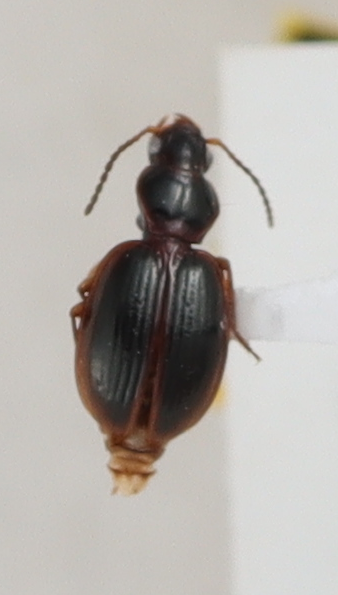
Scientific name: Mecyclothorax konanus
Plot: 17
Trap: W
Collected: 20190619